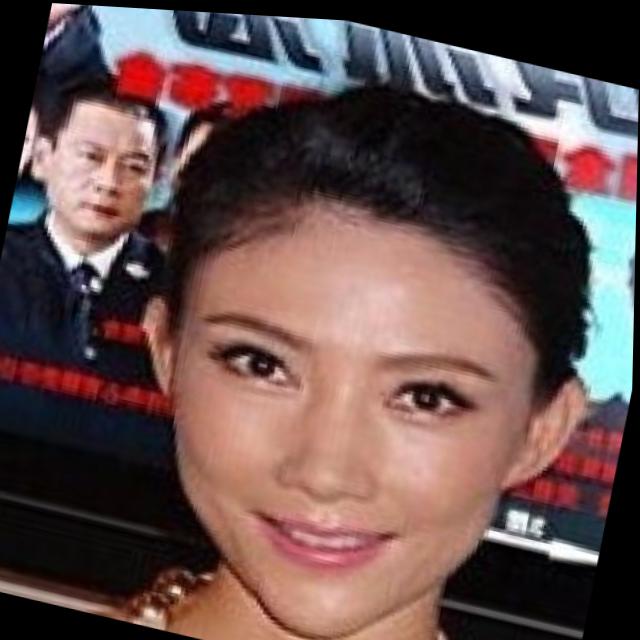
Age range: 21-44